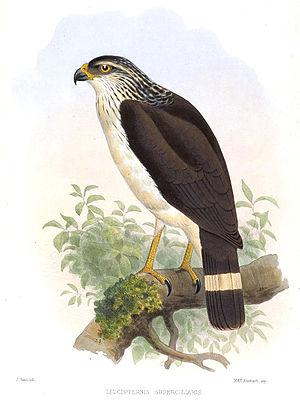
La Buse à sourcils blancs est une espèce d'oiseaux de la famille des Accipitridae.